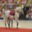
Label: horse